Hurricane Nadine

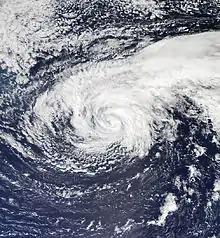
Nadine in a weakened state after passing south of the Azores on September 20.

Late on September 15, National Hurricane Center forecaster Robbie Berg noted that Nadine began "to look a little more ragged", as microwave data observations noted shearing of deep convection to the northeast of the center. Late on September 16, the eye became tilted and disappeared, convective bands began disorganizing, and the overall shower and thunderstorm activity waned since early that day. Nadine weakened back to a tropical storm on September 17 and a trough reduced its satellite appearance.